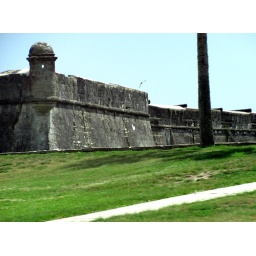
There's a pretty bird flying in the background though! This was by the bridge. I call it the Bird Castle.